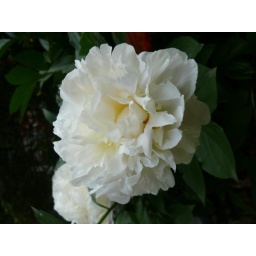
these are the double white peonies, the pink ones open in the fall